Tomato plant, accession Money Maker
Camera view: tilt-top (135 deg); turntable rotation: 270 degrees
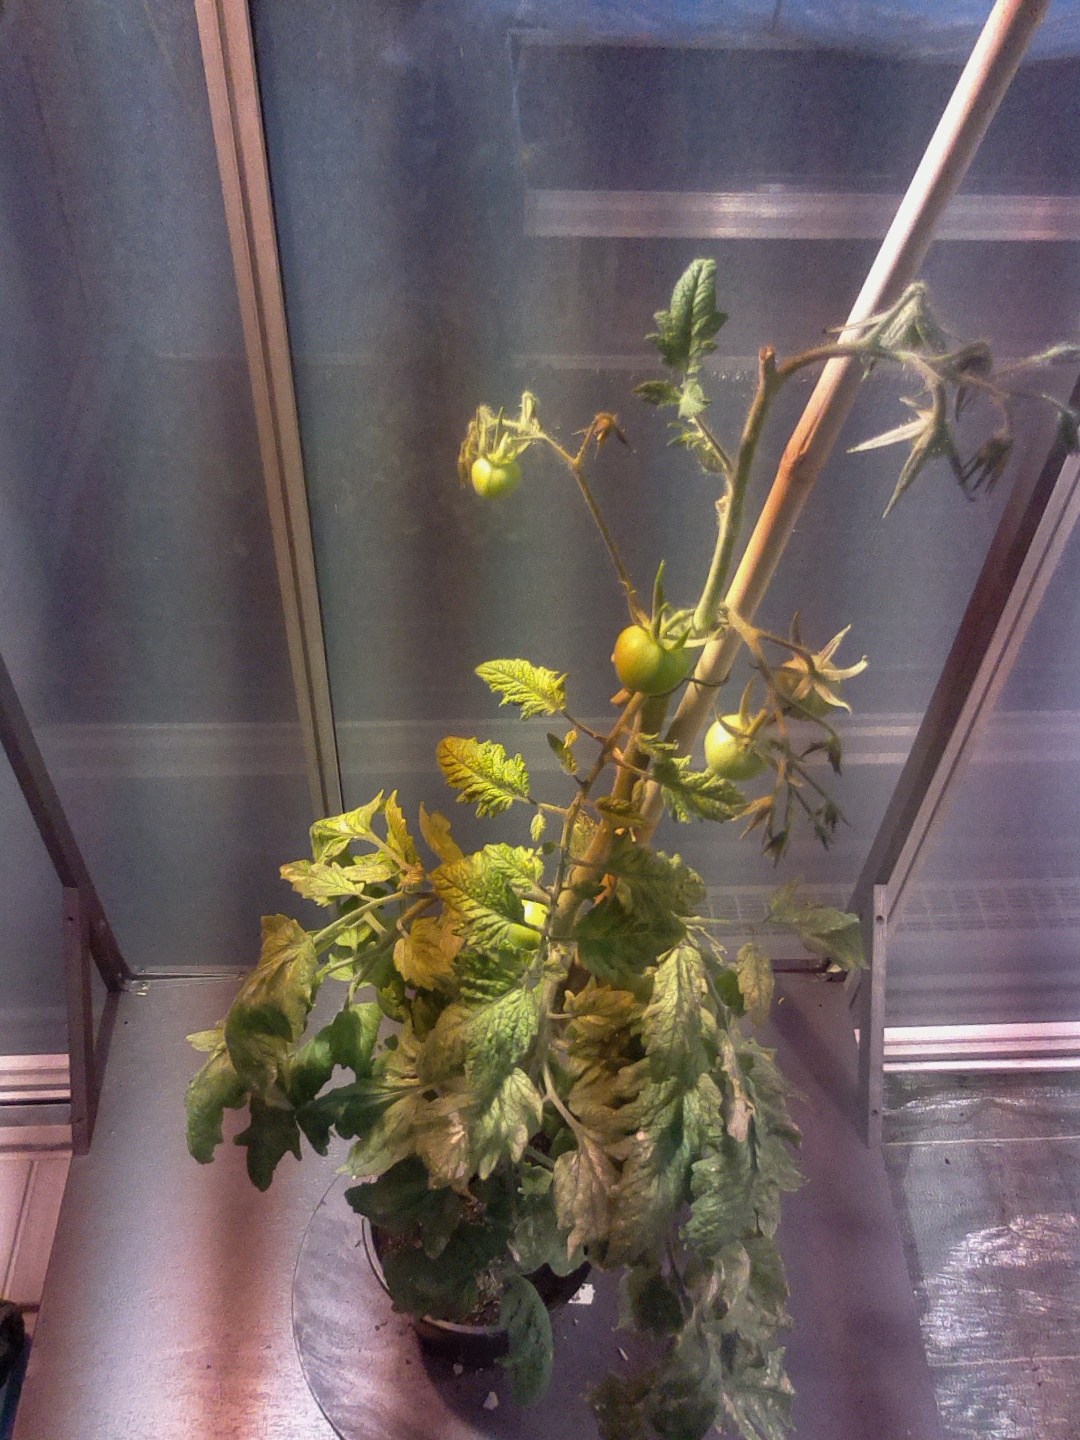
BBCH growth stage 76: 60%-70% of final fruit size